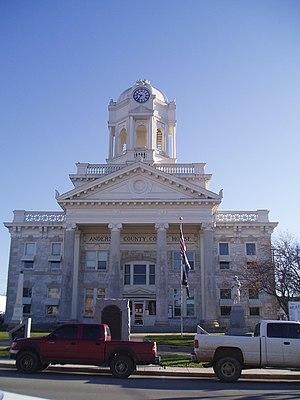
Lawrenceburg est une ville des États-Unis, siège du comté d'Anderson, dans le Commonwealth du Kentucky. La ville fait partie de l’agglomération de Frankfort, la capitale de l’État.